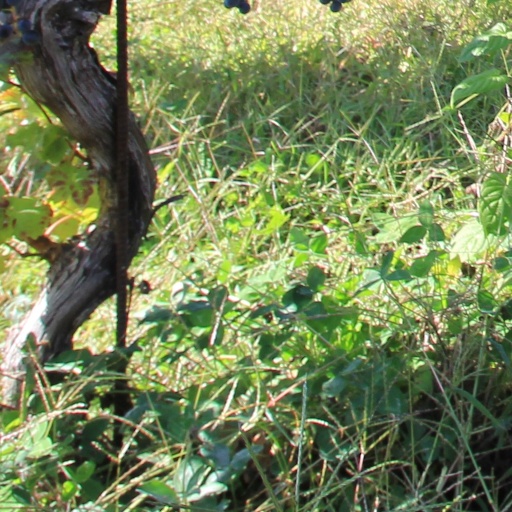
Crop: grape